Alphonse-Amédée Cordonnier

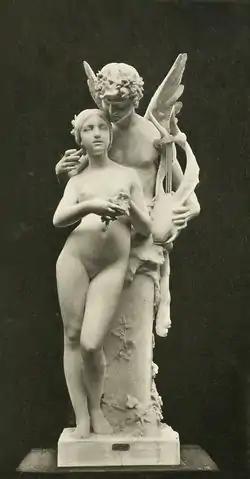
"Printemps"

Born in La Madeleine, Nord, Cordonnier was educated in nearby Lille, then in Paris, then in Rome, on a scholarship funded by the foundation of Jean-Baptiste Wicar. Cordonnier won the Prix de Rome for sculpture in 1877.